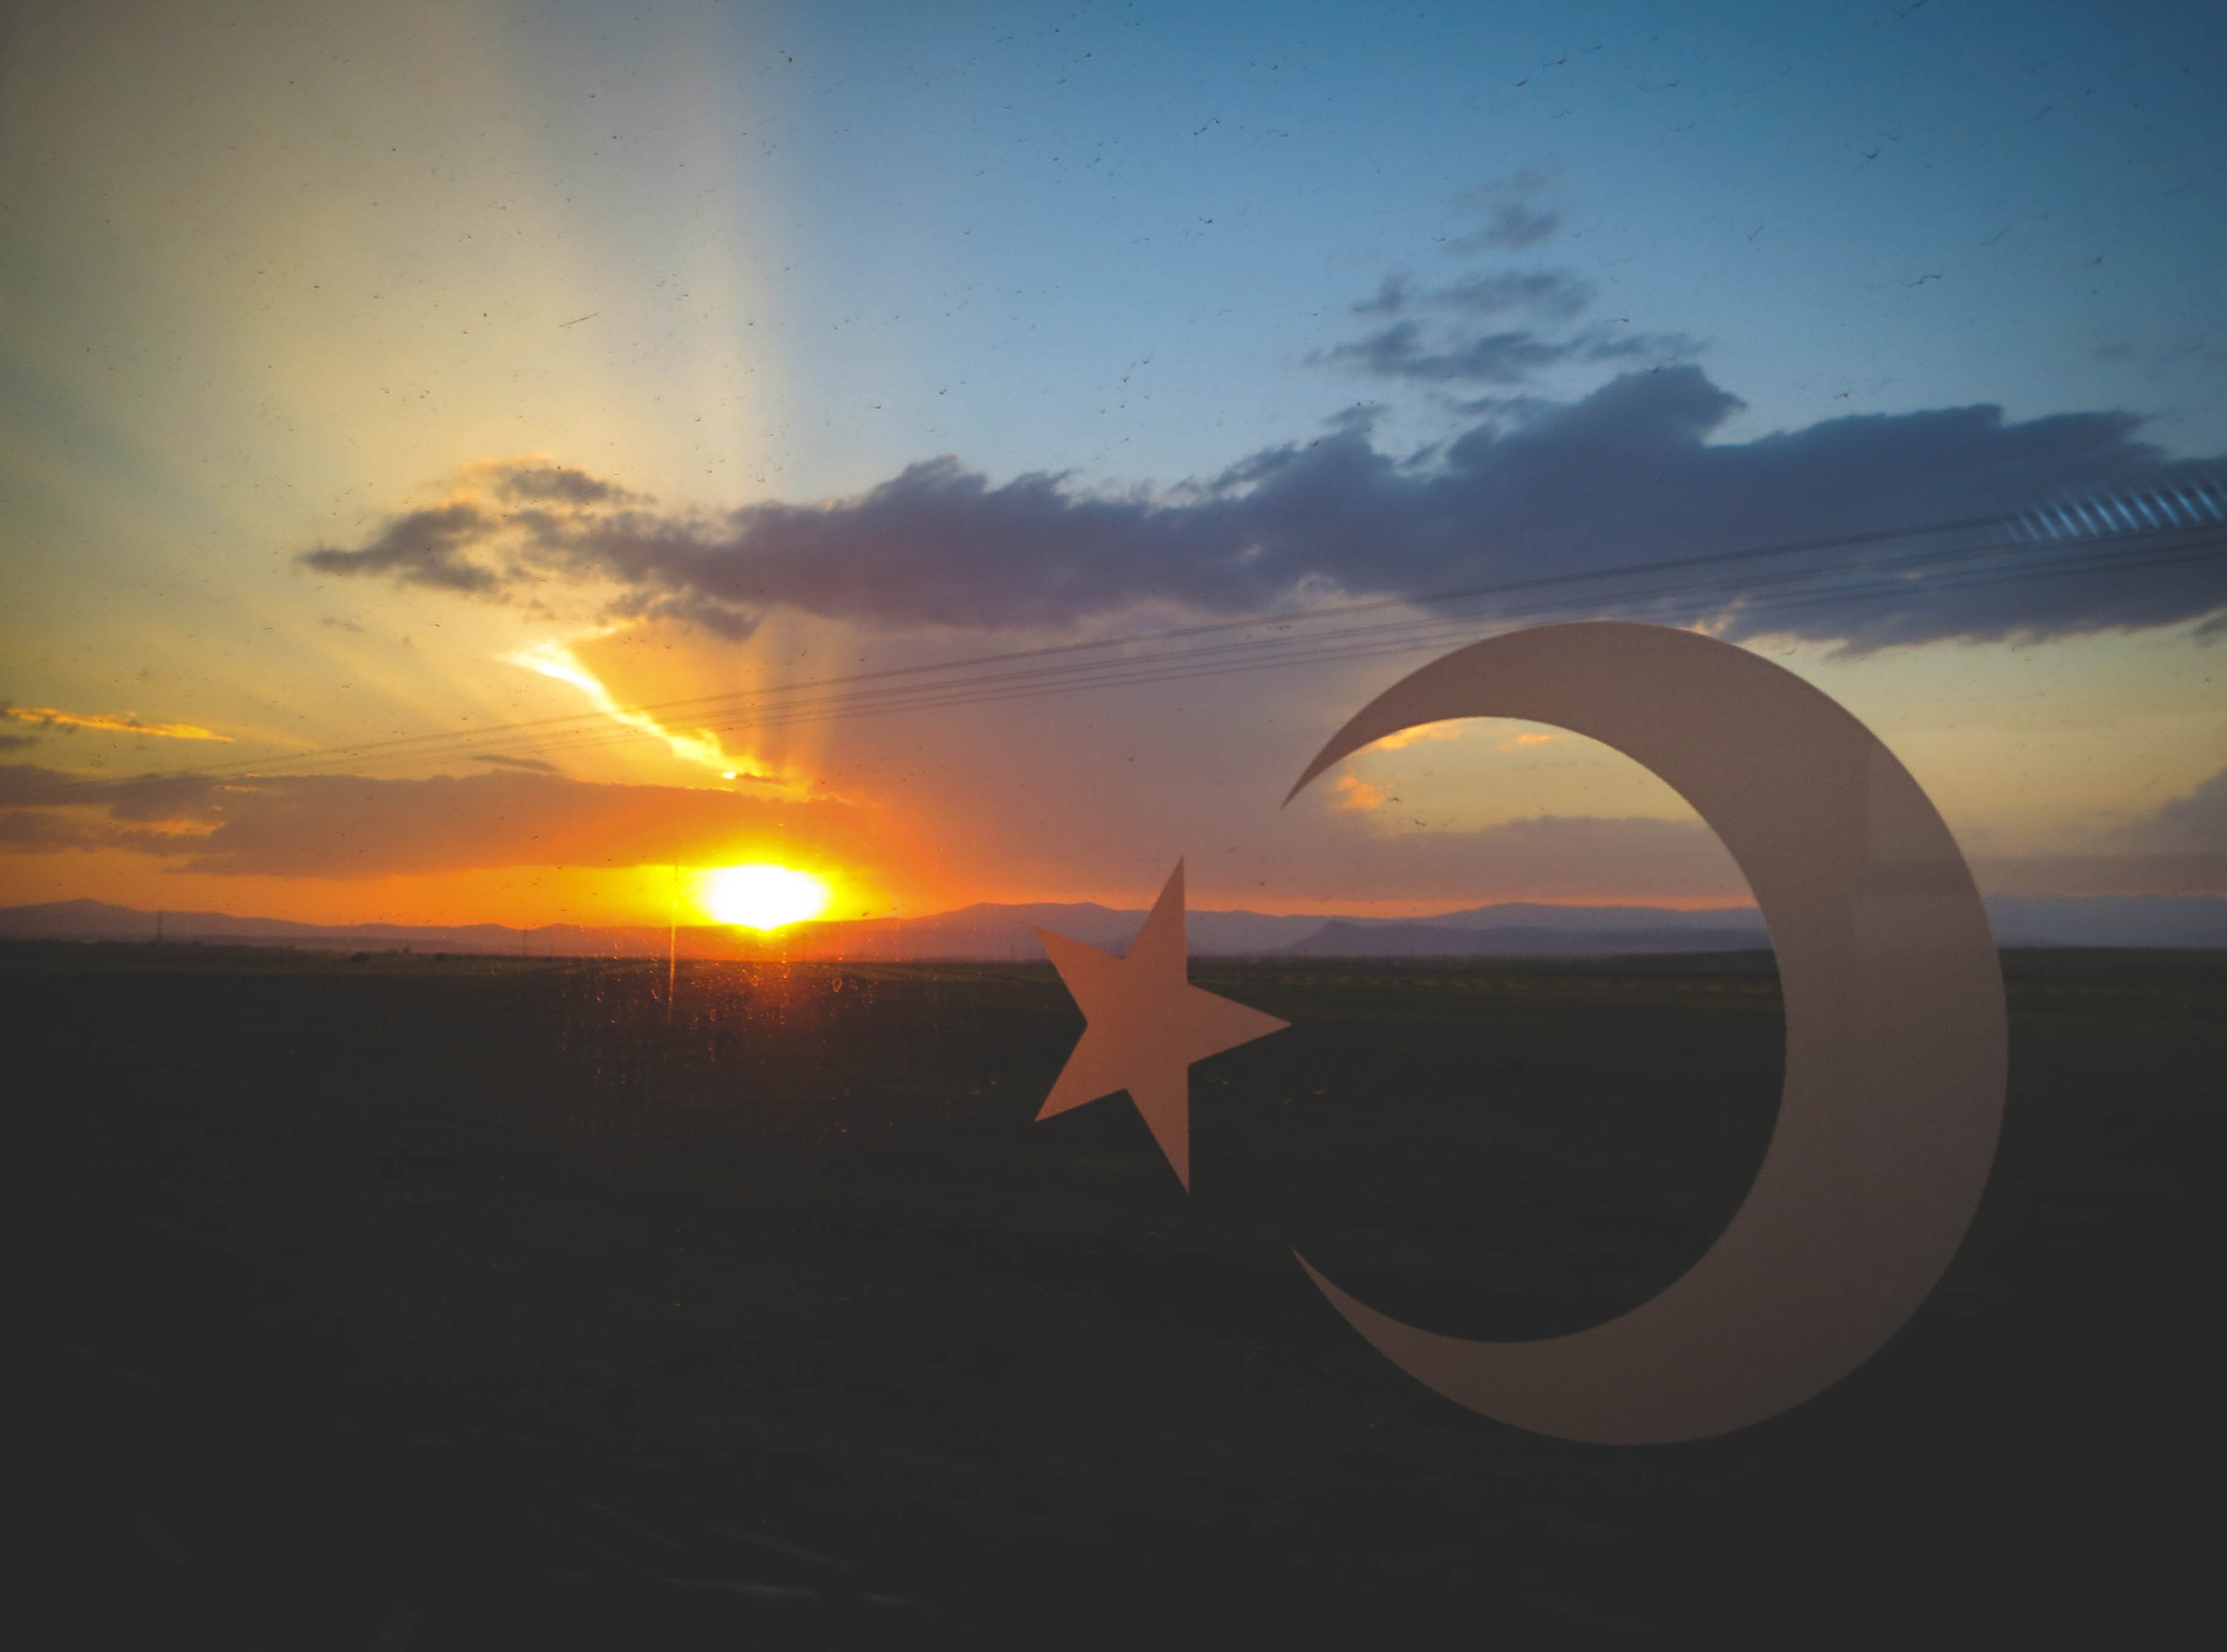
landscape, sea, horizon, light, cloud, sky, sun, sunrise, sunset, sunlight, morning, star, wave, window, dawn, atmosphere, train, travel, dusk, evening, reflection, tourism, moon, turkey, afterglow, atmospheric phenomenon